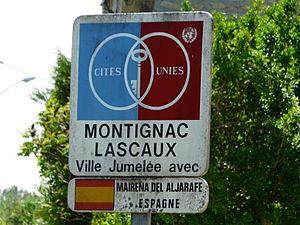
Panneau de jumelage à Montignac, Dordogne, France.
Montignac-Lascaux, également appelée Montignac-sur-Vézère ou Montignac, est une commune française située sur la Vézère, dans le département de la Dordogne, en région Nouvelle-Aquitaine. Chef-lieu du canton de Montignac de 1790 à 2015, la commune est devenue à cette date le bureau centralisateur du canton de la Vallée de l'Homme.